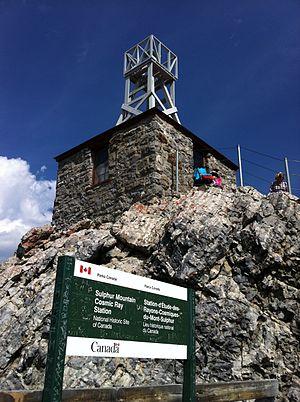
Cet article recense les lieux patrimoniaux de l'Alberta inscrits au répertoire des lieux patrimoniaux du Canada, qu'ils soient de niveau provincial, fédéral ou municipal.